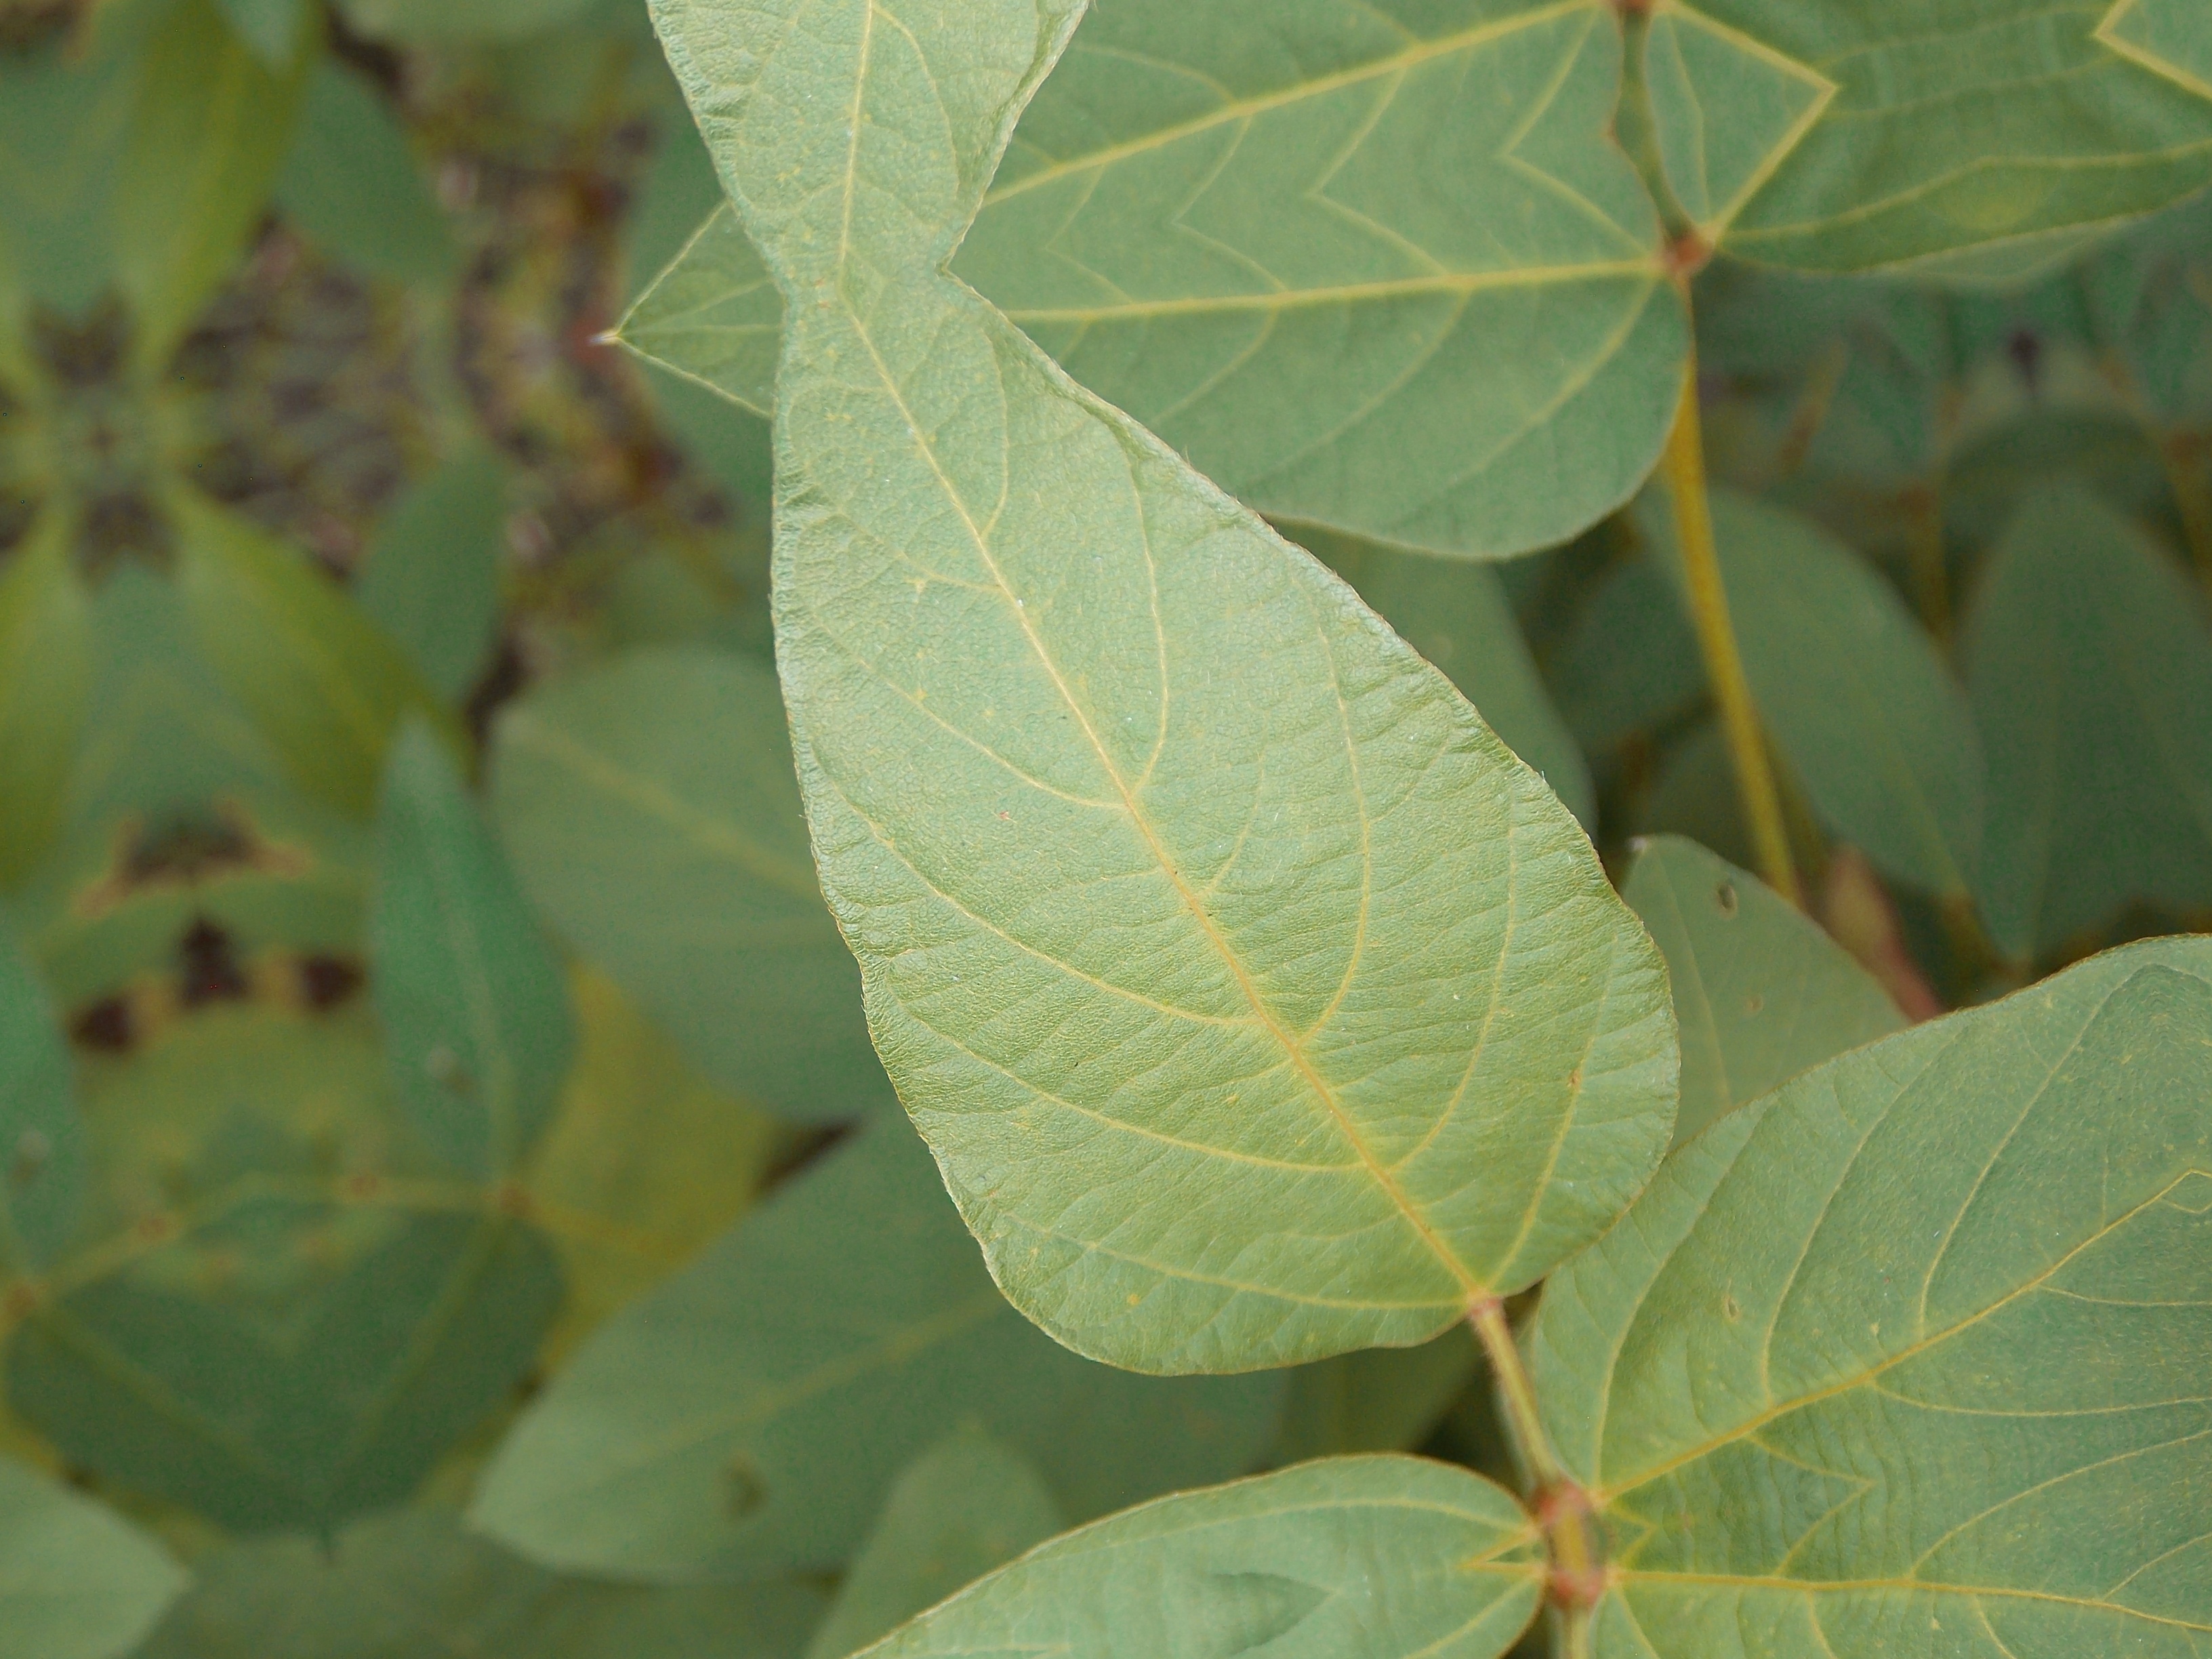
Label: Healthy